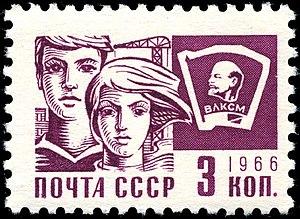
Komsomol est le nom courant de l'organisation de la jeunesse communiste du Parti communiste de l'Union soviétique fondée en 1918 et disparue en 1991, après la dislocation de l'URSS.